Describe the emotion expressed in this image:  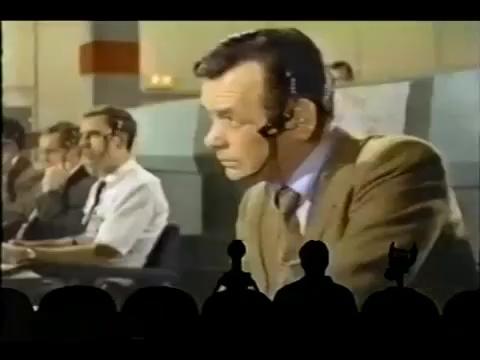
This person displays Suffering, valence and arousal with low intensity.